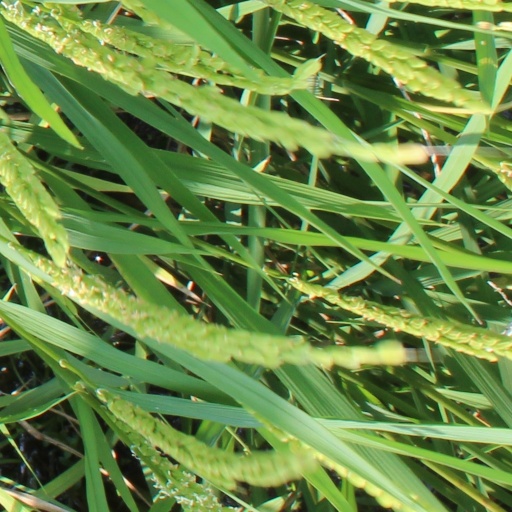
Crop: rice